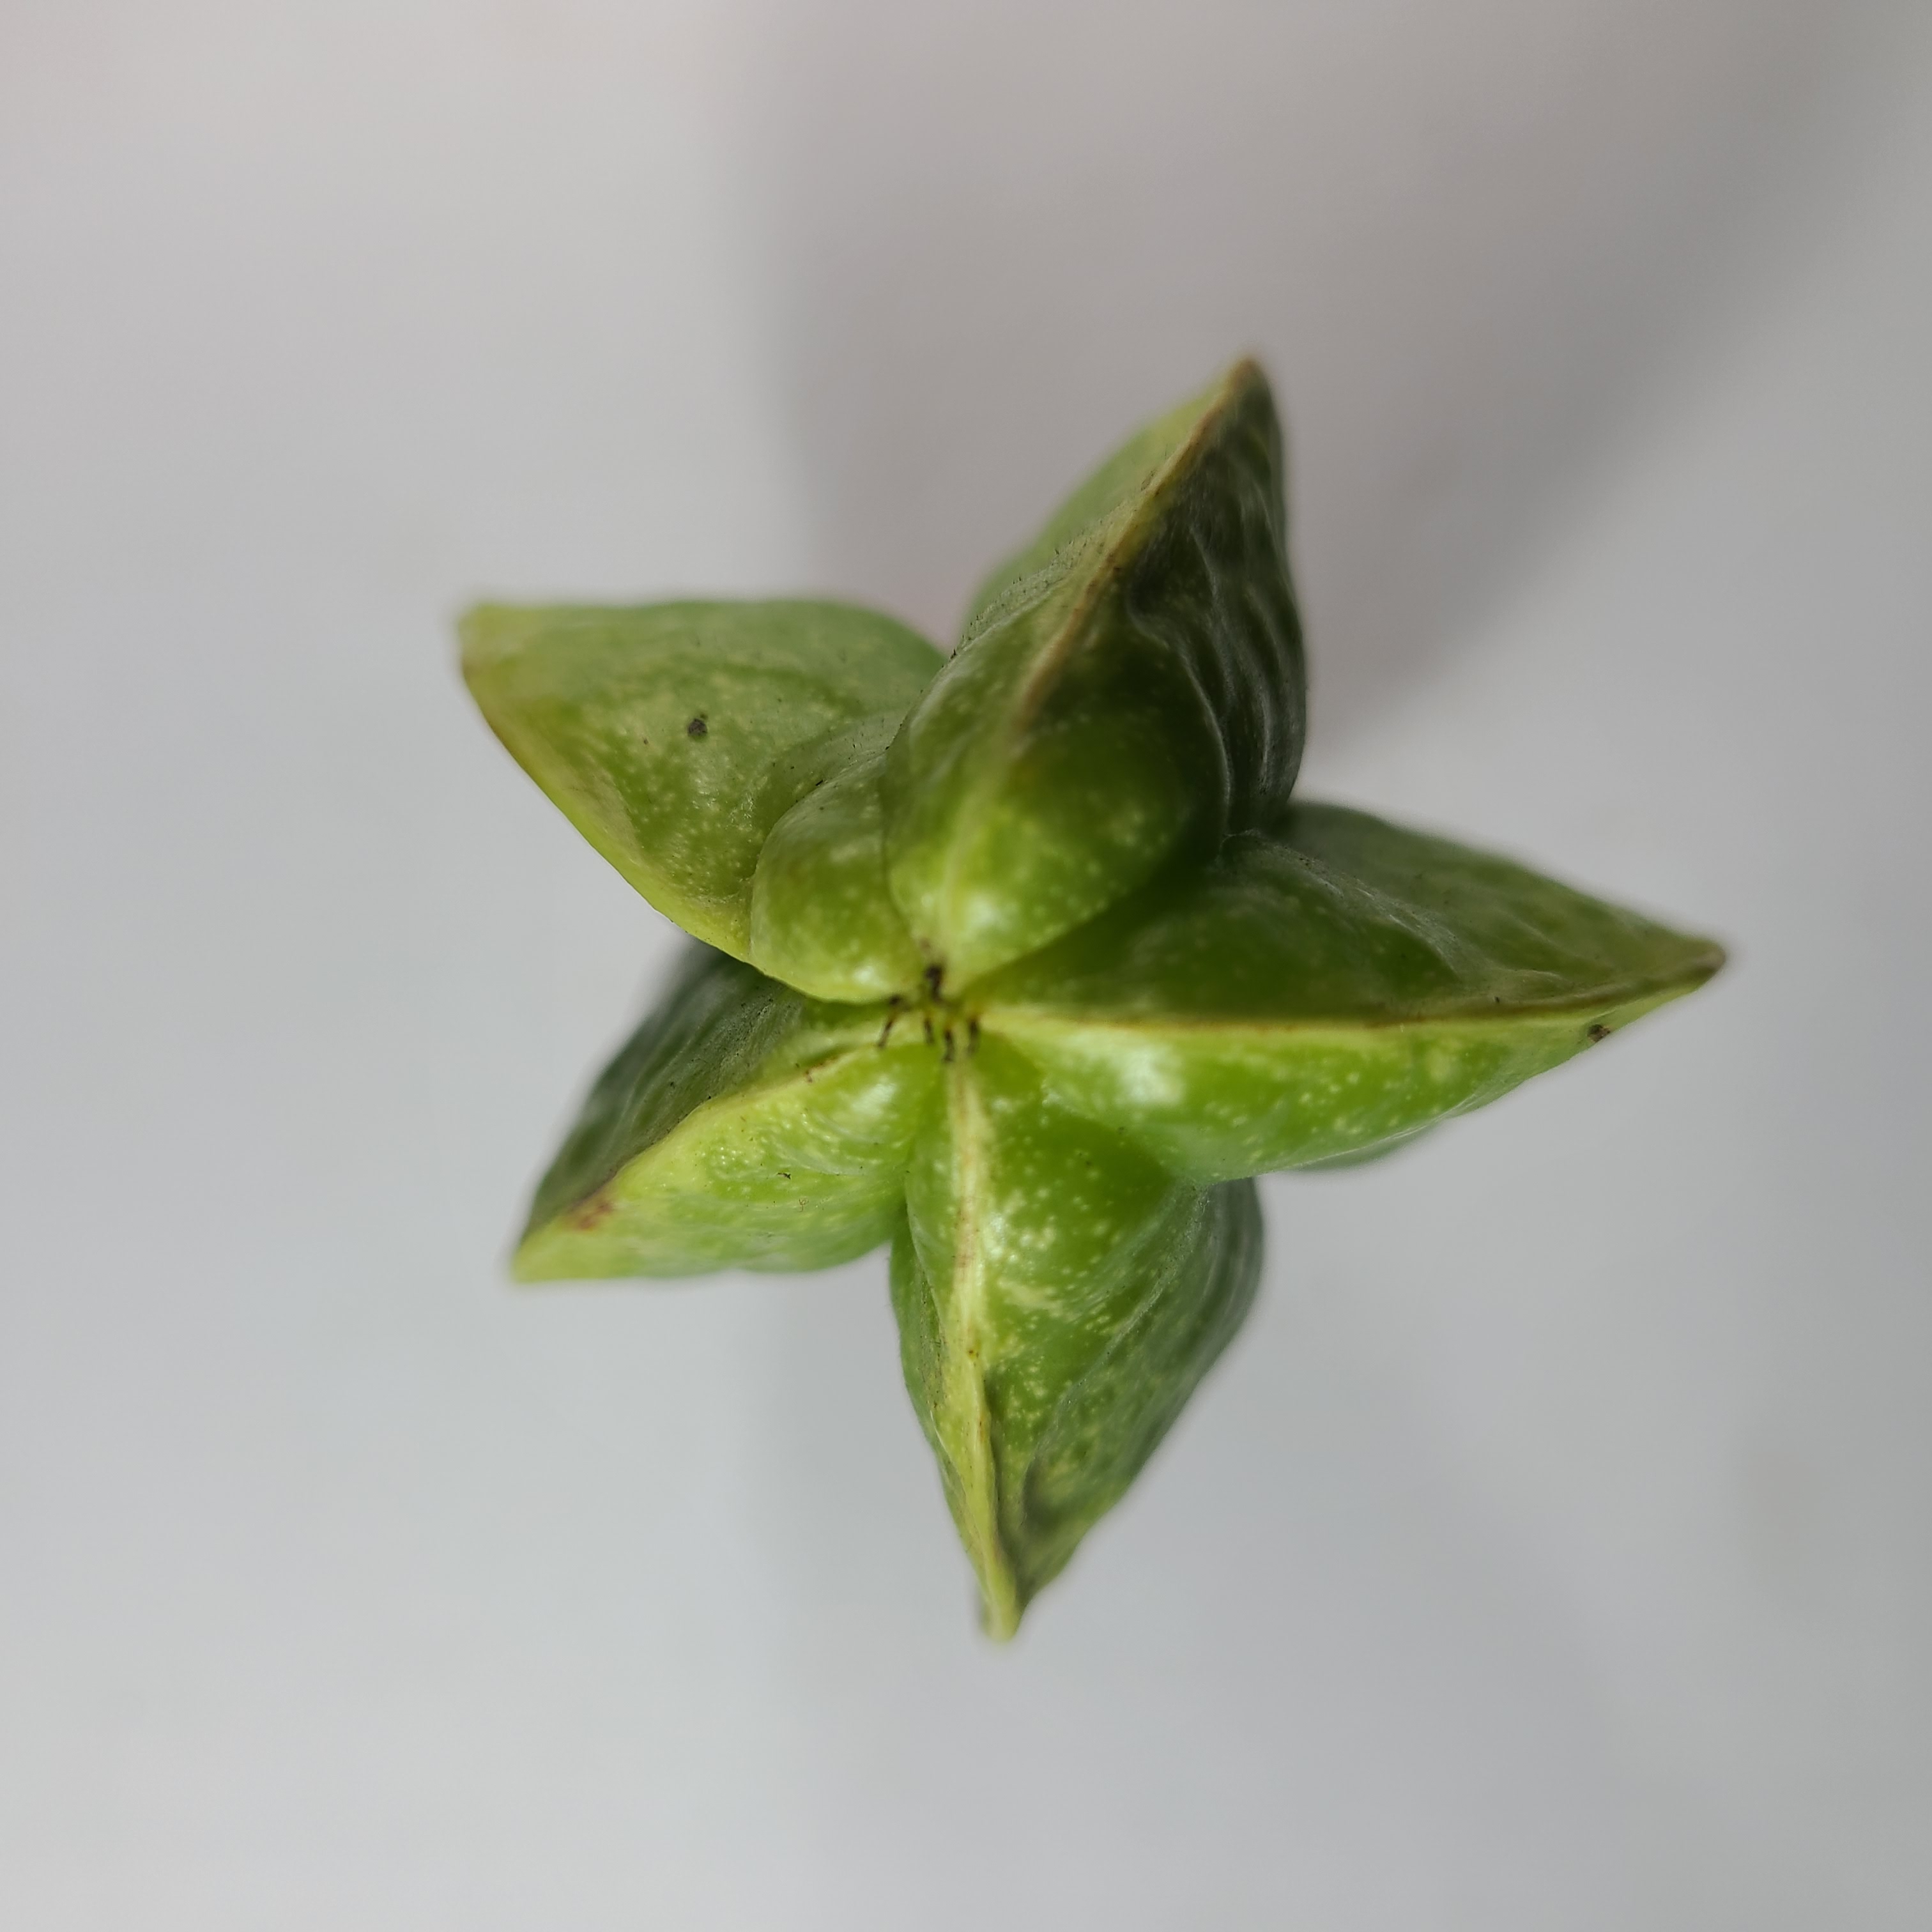
Label: Healthy Fruits